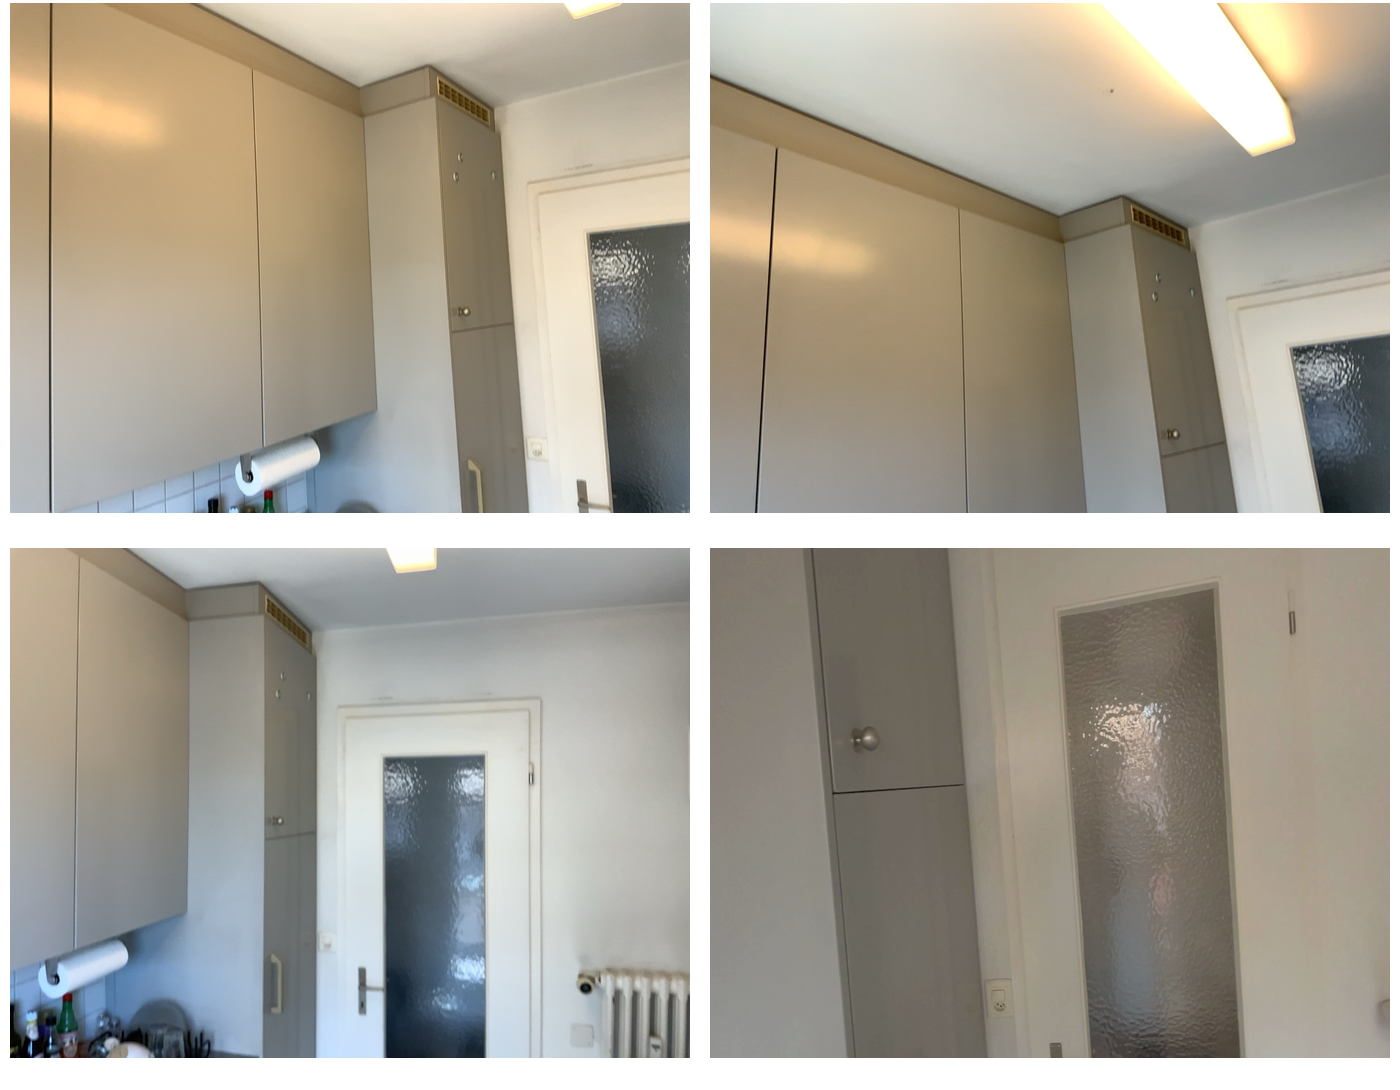Task instruction: Open the kitchen cabinet.
Answer: {"task_instruction": "Open the kitchen cabinet.", "nodes": ["knob", "kitchen cabinet"], "edges": [{"functional_relationship": "openorclose", "object1": "knob", "object2": "kitchen cabinet", "spatial_relations": ["lower_than", "right_of", "in_front_of", "close"], "is_touching": true}], "action_type": "pull", "function_type": "open_close_control"}